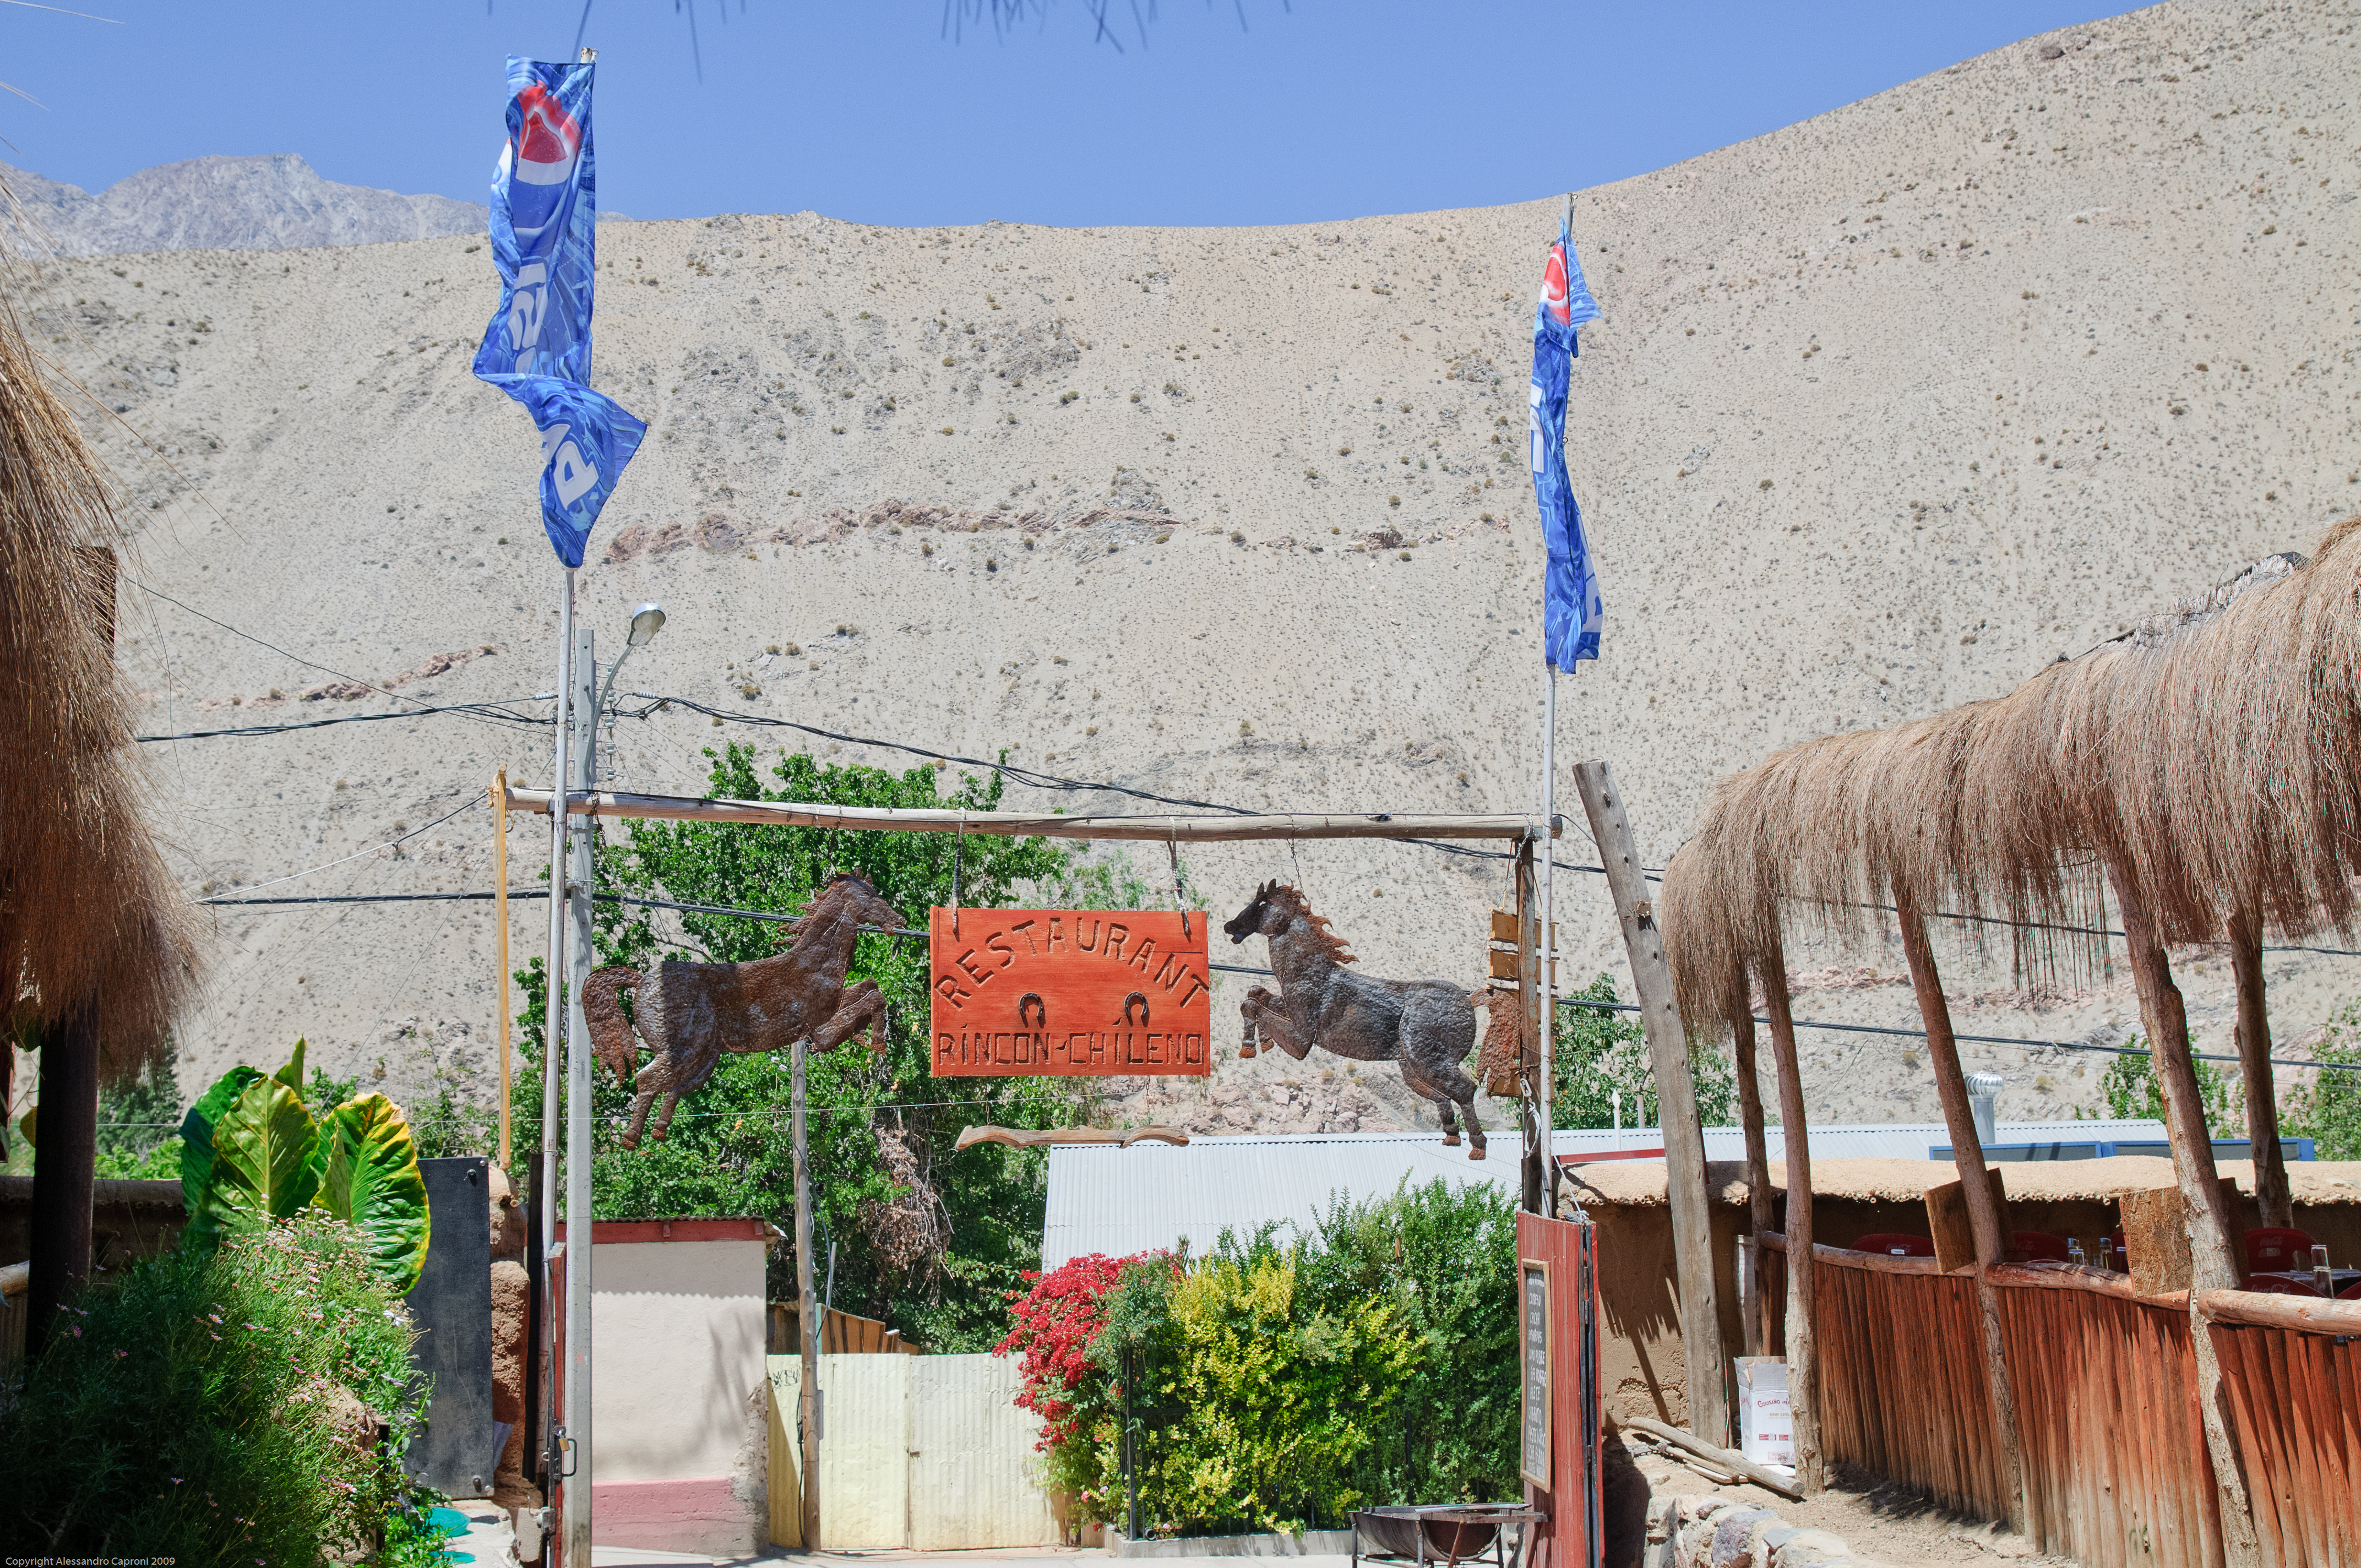
town, vacation, travel, village, nikon, tourism, chile, laserena, d300